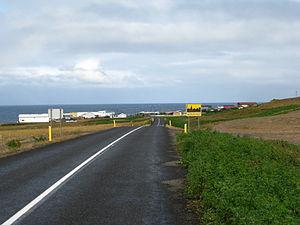
Bakkafjörður est une localité islandaise située au nord de l'île au bord de la Bakkaflói et à l'entrée du fjord qui porte son nom. En 2011, le village comptait 72 habitants.